Downey Studios

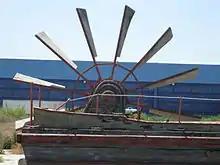
Photo of paddle wheel

The Downey Studios was a production studio in Downey, California.